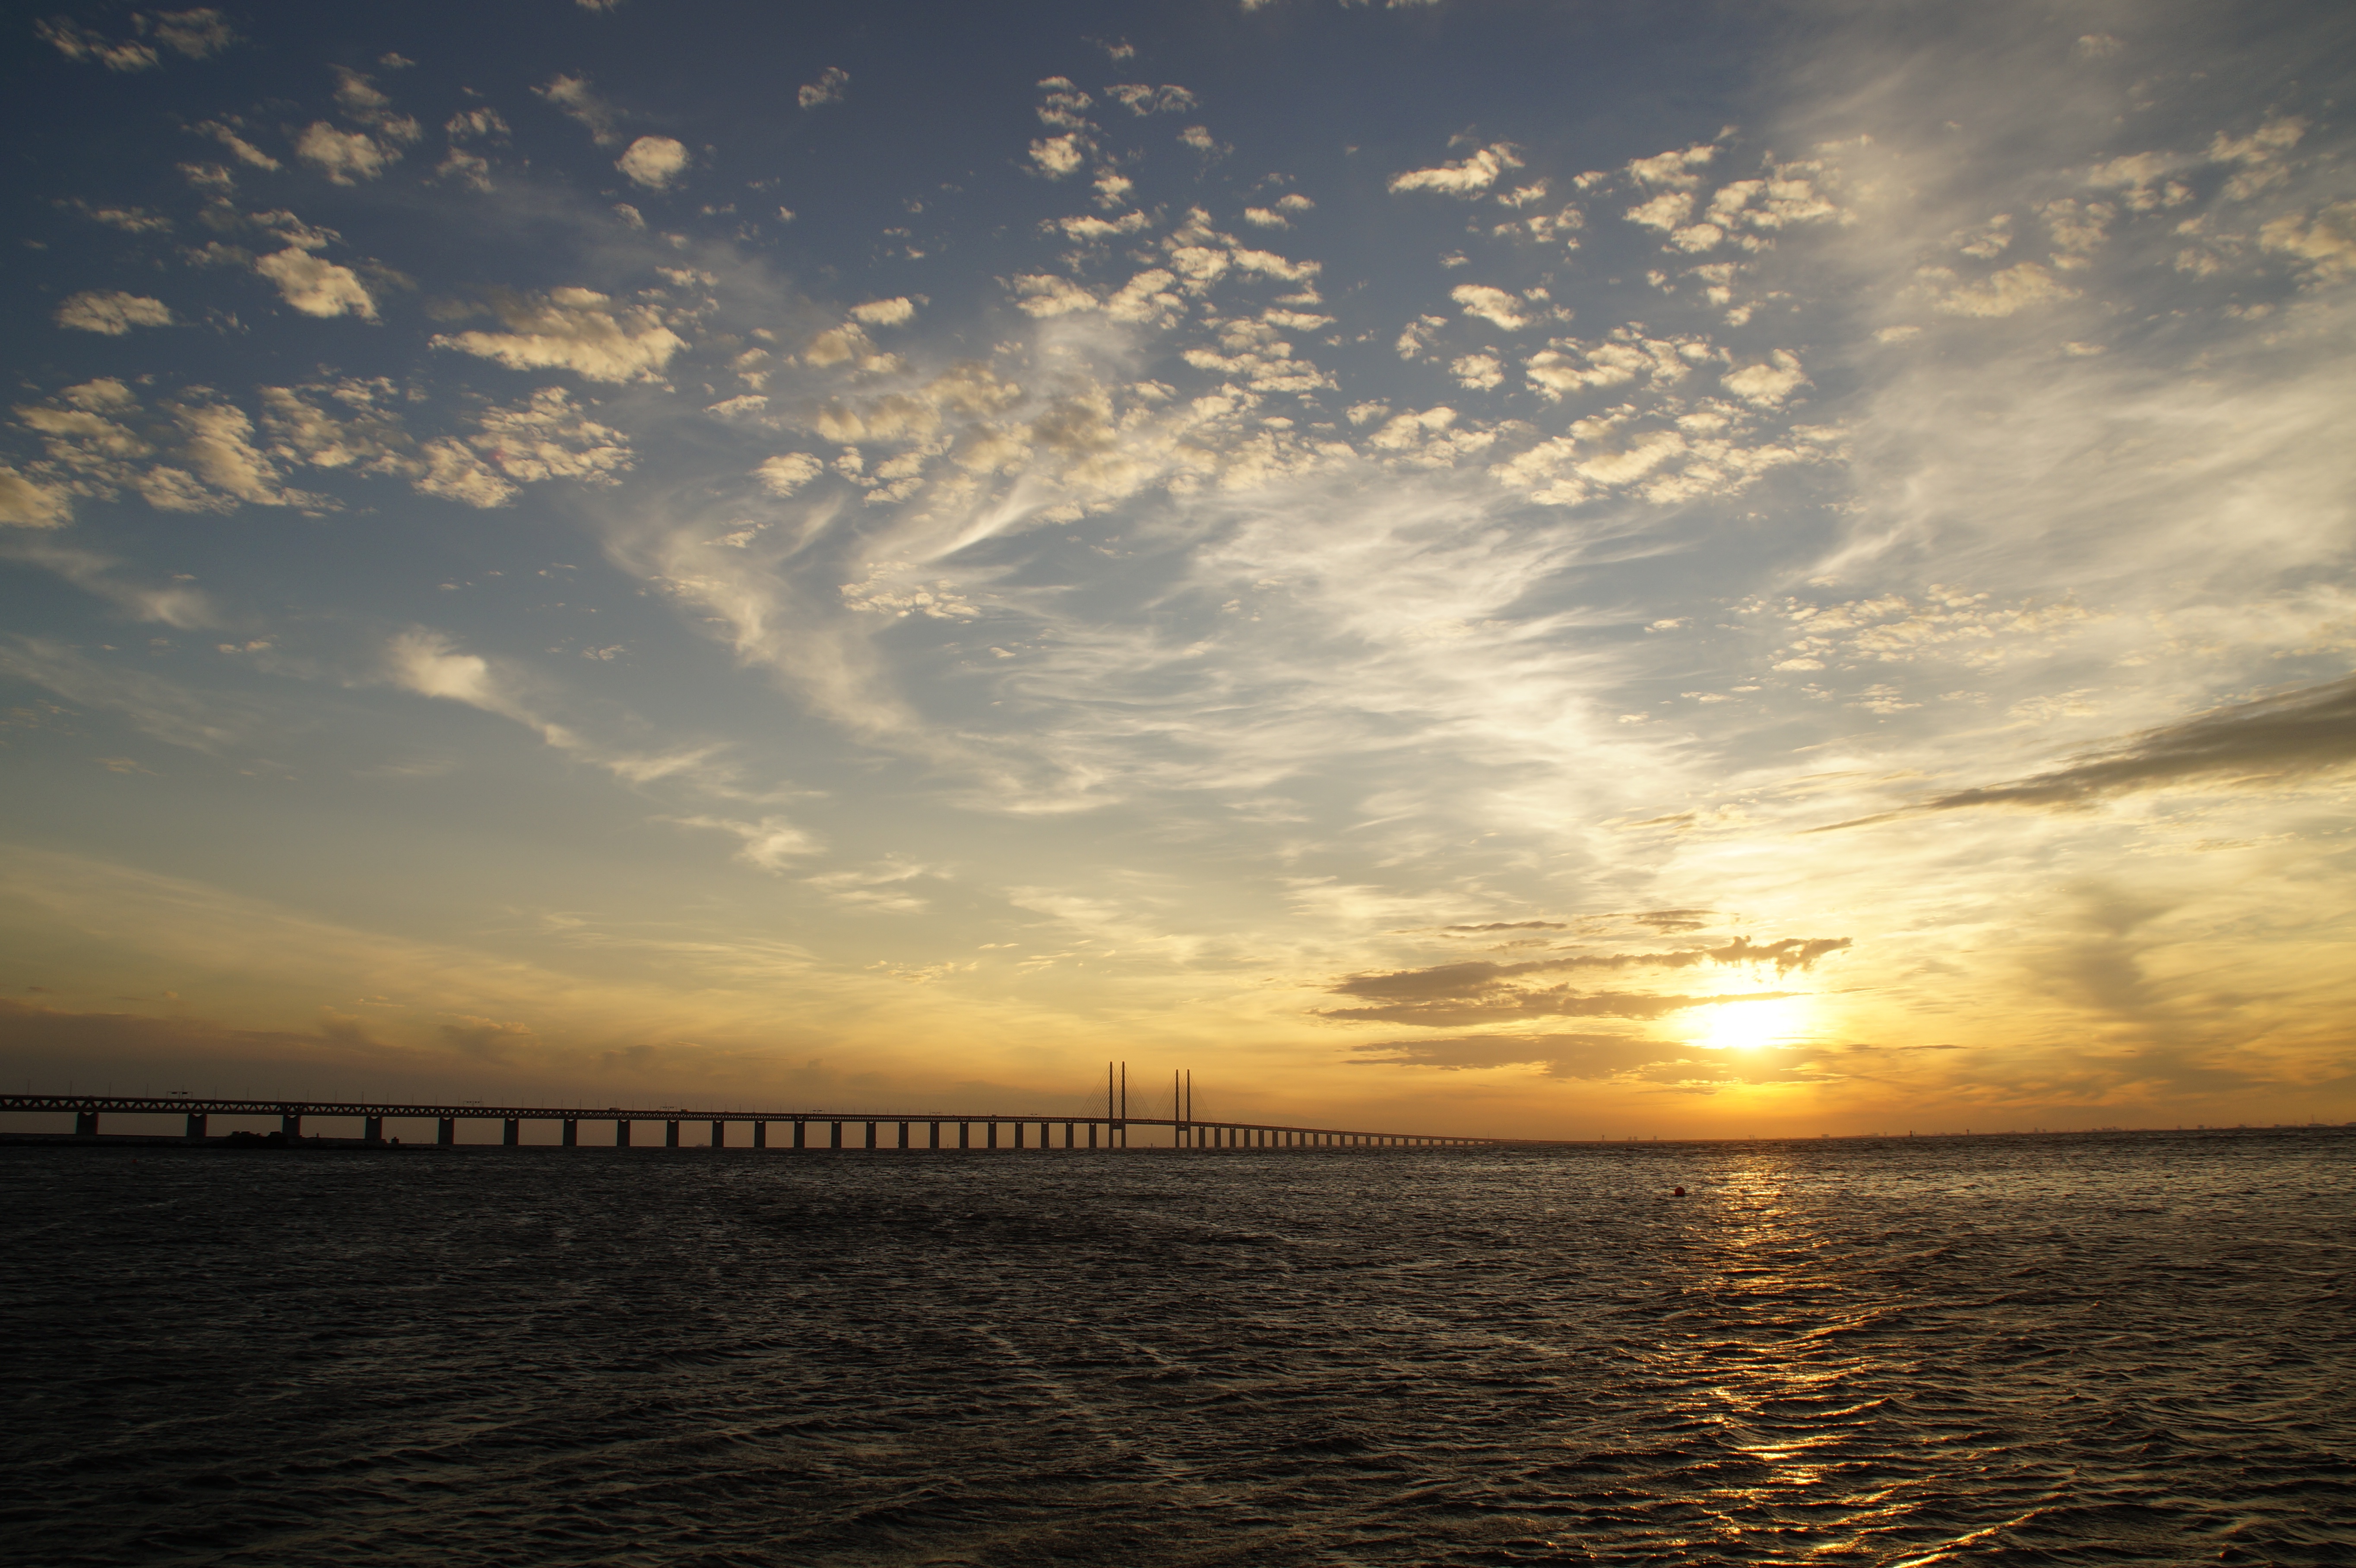
beach, sea, coast, ocean, horizon, cloud, sky, sun, sunrise, sunset, bridge, sunlight, morning, shore, wave, dawn, dusk, evening, copenhagen, connection, abendstimmung, baltic sea, afterglow, evening sky, malmo, oresund, oresund bridge, wind wave